Philip Oliver (British politician)

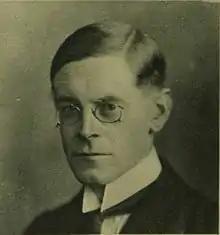

Philip Milner Oliver CBE (20 August 1884 – 12 April 1954) was a British politician who served for two short terms as Member of Parliament for Manchester Blackley.